Stuttgart Flughafen/Messe station

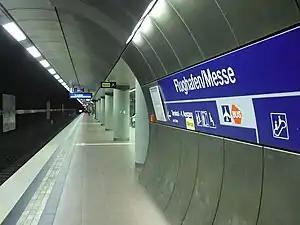

Stuttgart Flughafen/Messe (German for Stuttgart Airport/Trade Fair) station is a station on the network of the Stuttgart S-Bahn. Despite its name the station is not in the city of Stuttgart, rather it is in Leinfelden-Echterdingen.